Question: Please indicate a possible affordance area of the broccoli that can be used for eating
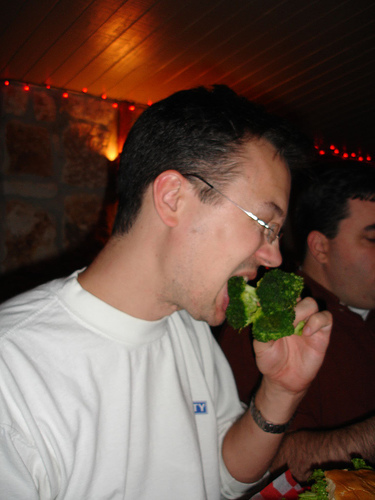
Answer: [219, 272, 305, 343]